King William Street, London

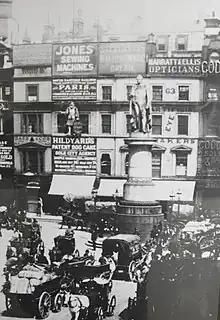
King William Street 1890, photographed by Francis Frith.

King William Street is mentioned in T. S. Eliot's poem "The Waste Land". Lines 60–68 read: